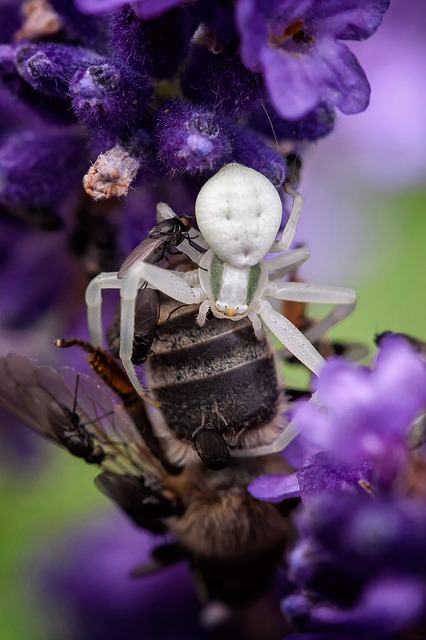
Label: ragno